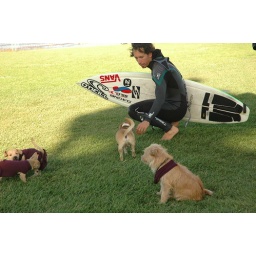
Pro-surfer Jason &amp;quot;Ratboy&amp;quot; is petting some irresistable puppies at the light house field in Santa Cruz.